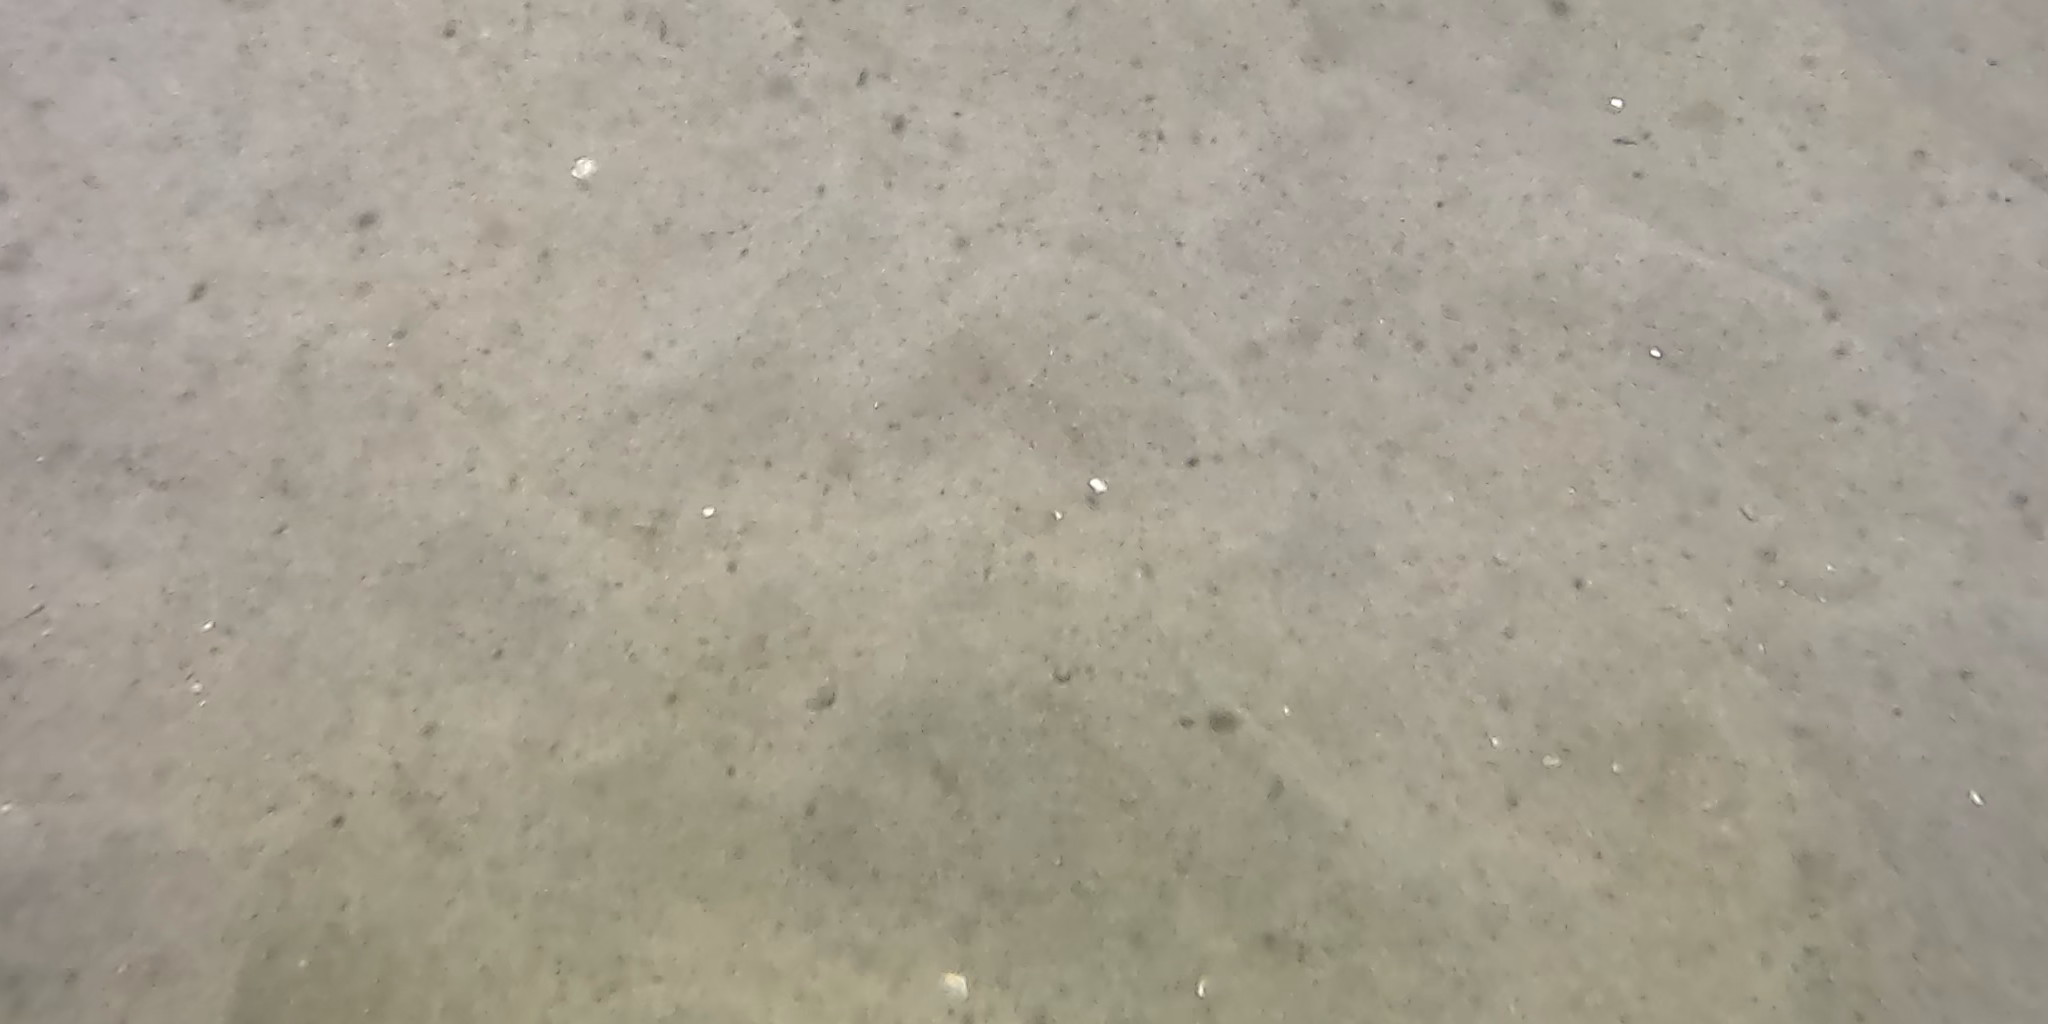
Seabed habitat: sand